Peter Gutwein

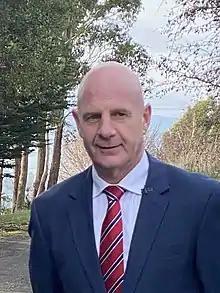
Gutwein in 2020

Peter Carl Gutwein (born 21 December 1964) is a former Australian politician who was the 46th premier of Tasmania from 2020 to 2022. He was a Liberal Party member of the Tasmanian House of Assembly from 2002 to 2022, representing the electorate of Bass. He succeeded Will Hodgman as leader of the Liberal Party and Tasmanian Premier on 20 January 2020.